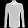
Label: Shirt